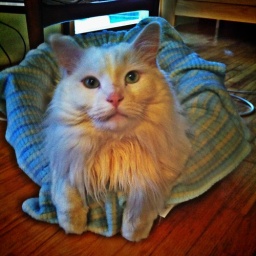
Another big cat in small bed - via Norman Rockwell